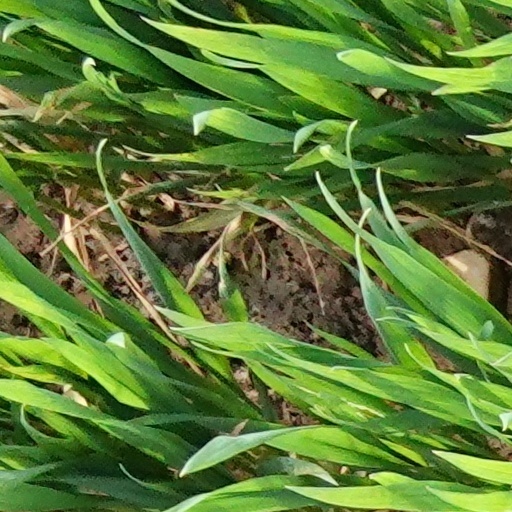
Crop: wheat